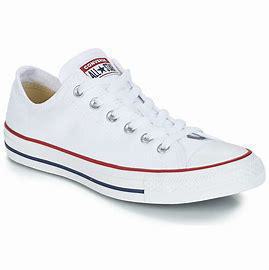
Brand: Converse
Model: Chuck Taylor All Star Ox